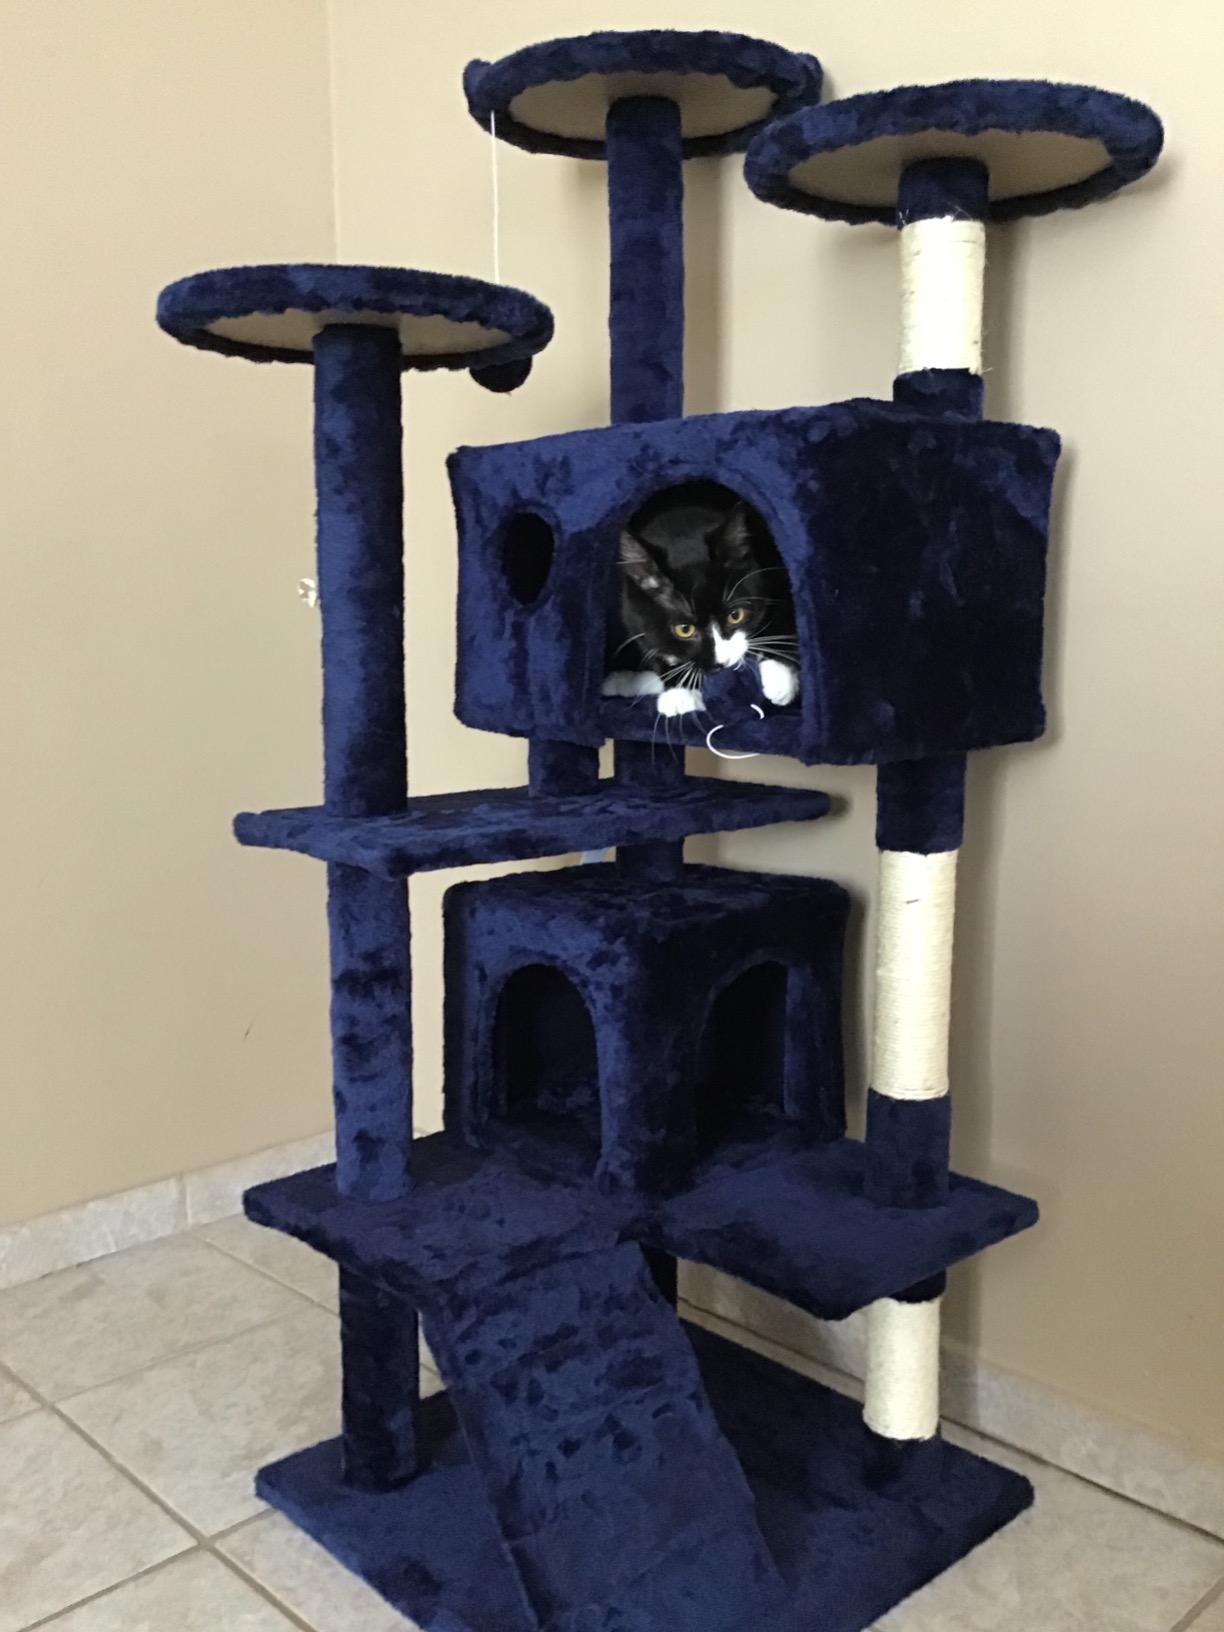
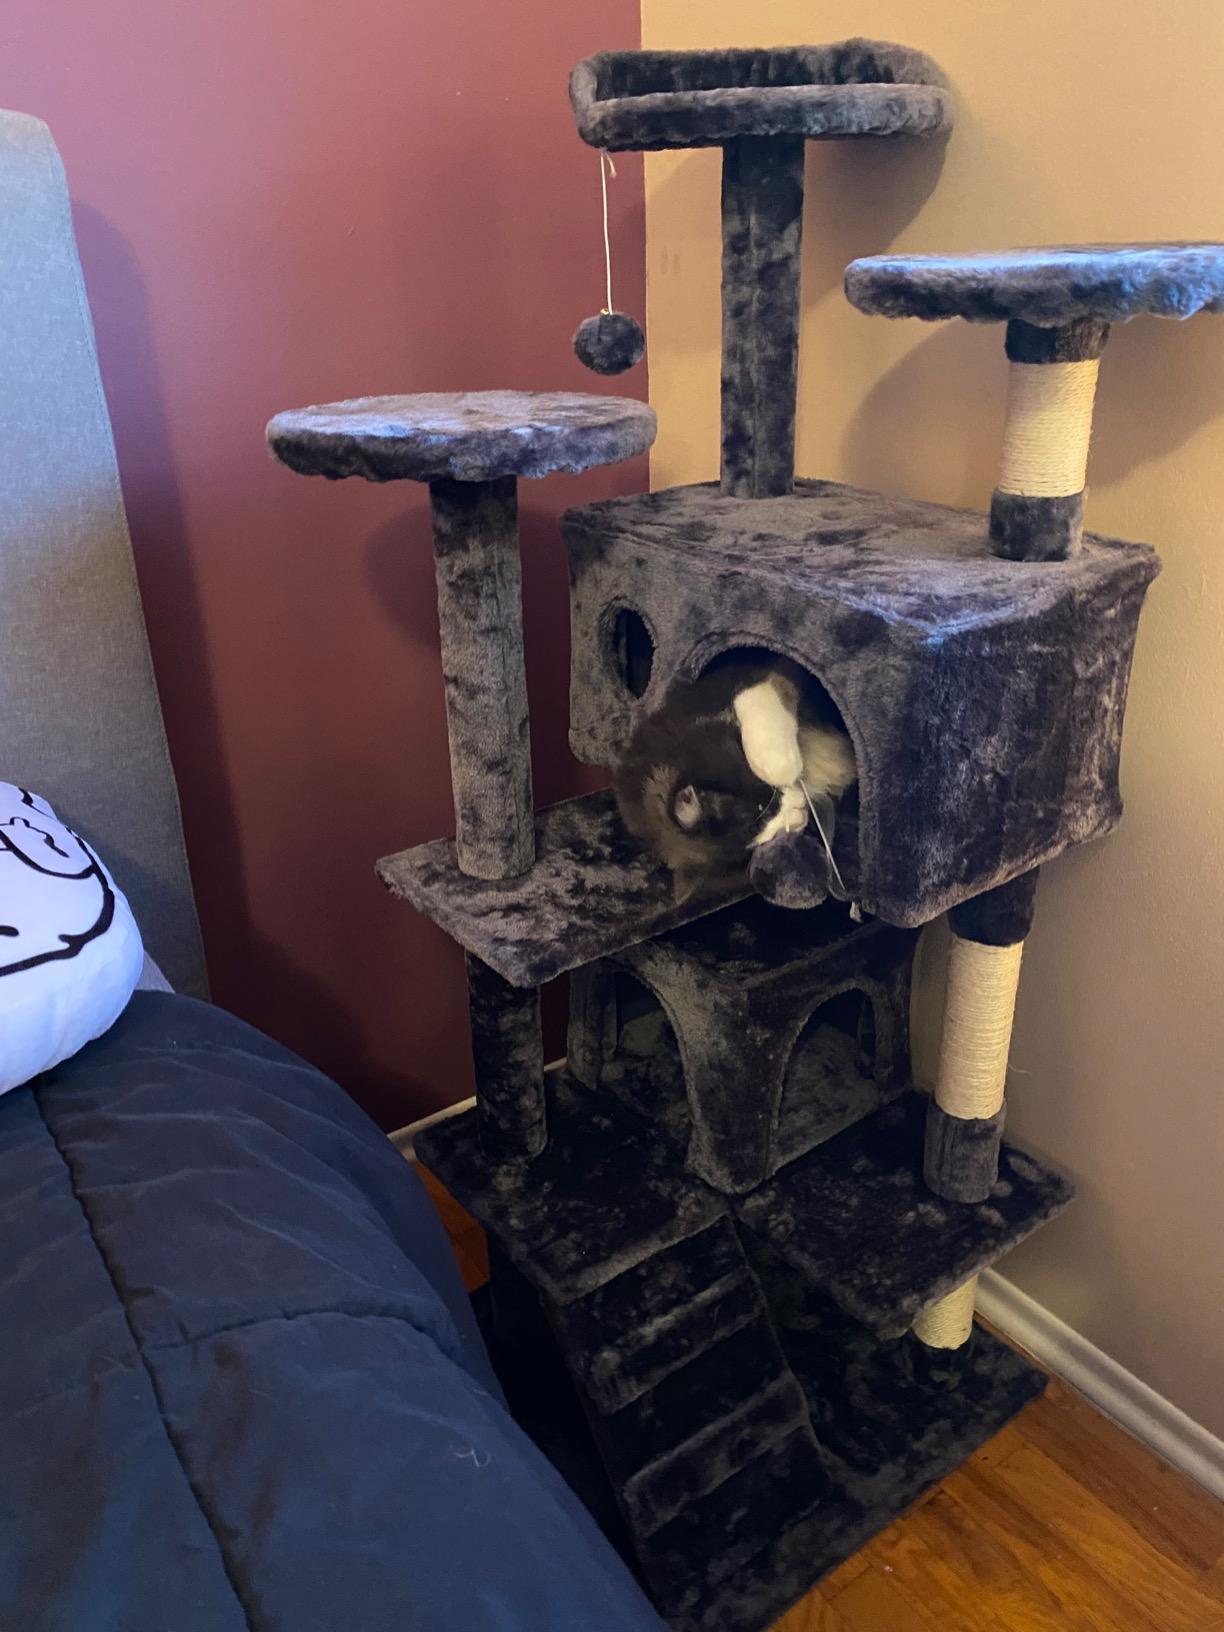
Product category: items_cat tree
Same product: no